Zoar Moravian Church

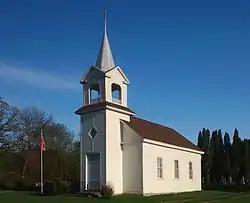
The Zoar Moravian Church from the northwest

Zoar Moravian Church (The Zoar Church) is a historic church in Laketown Township, Minnesota, United States, near the city of Waconia, Minnesota. It was built in 1863 by a congregation of immigrants from Hopedale, Pennsylvania. It is built in a Greek Revival style, typical of other early public buildings in Minnesota. The steeple was moved forward in 1908 to create a bell tower. The congregation disbanded in the 1940s, but the church is maintained and used by the Waconia Moravian Church.